Africa Express (film)

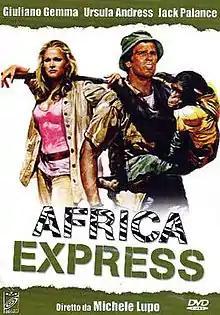

Africa Express is a 1975 Italian adventure film starring Ursula Andress, Giuliano Gemma, and Jack Palance that was filmed in Rhodesia. A sequel "Safari Express" with the same leads followed a year later.